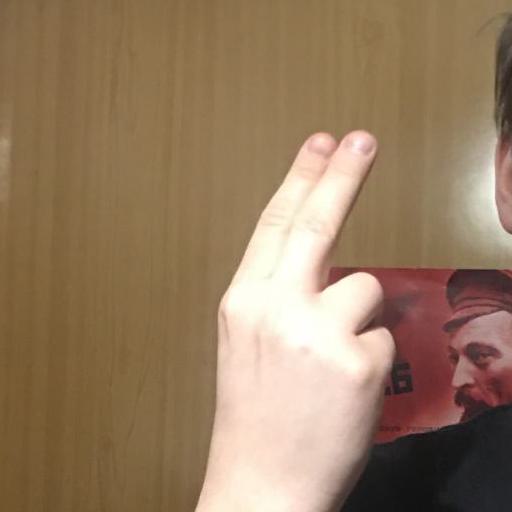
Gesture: two_up_inverted